John O. Brennan

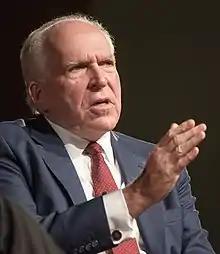
Brennan at the LBJ Presidential Library, October 24, 2018

In a tweet on July 23, 2018, Senator Rand Paul accused Brennan of making money from his security clearance and he called for Brennan's clearance to be revoked. Adding in a second tweet, Paul said, "Today I will meet with the President and I will ask him to revoke John Brennan's security clearance!" Later, at a press conference on that date, White House Press Secretary Sarah Huckabee Sanders told reporters that President Trump was considering removing the clearances of several of Obama's intelligence officials, including Brennan, saying, "The president is exploring the mechanisms to remove security clearance because they politicize and in some cases monetize their public service and security clearances."